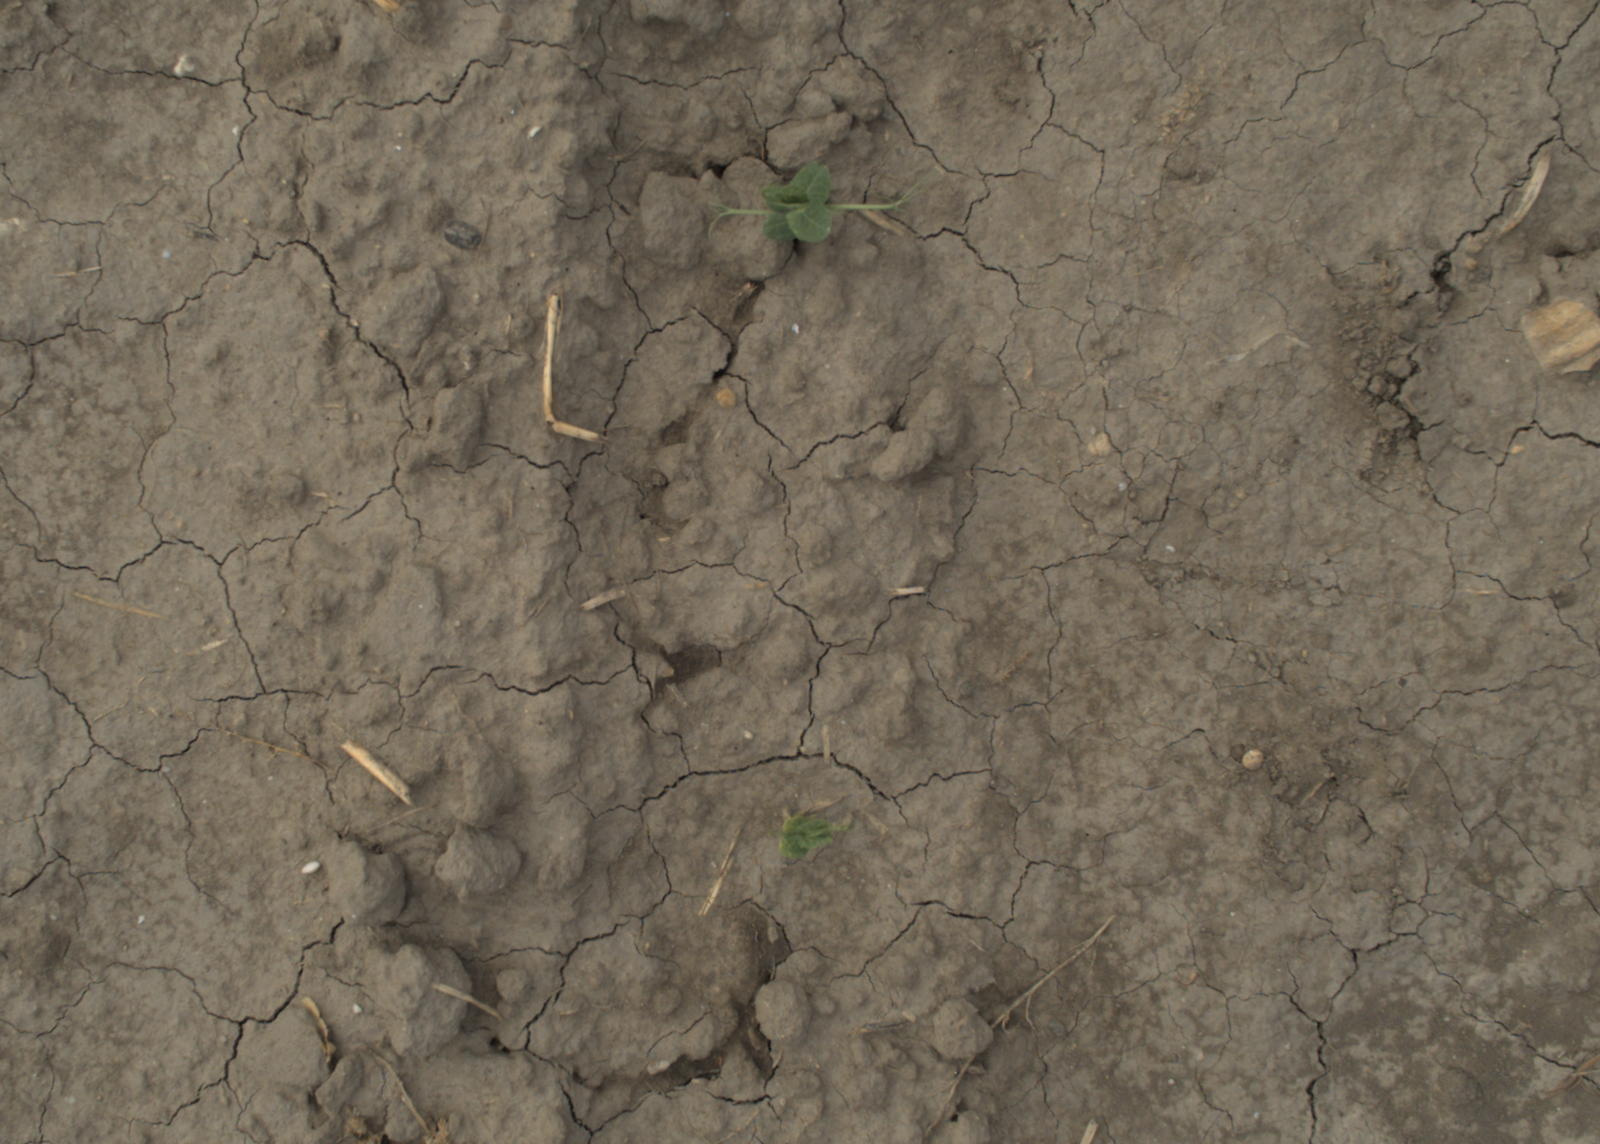
Capture date: 21.09.2021 10:49:23
Weather: mixed
Wind: light
Seeding date: 02.09.2021
Plant canopy height (mm): 962